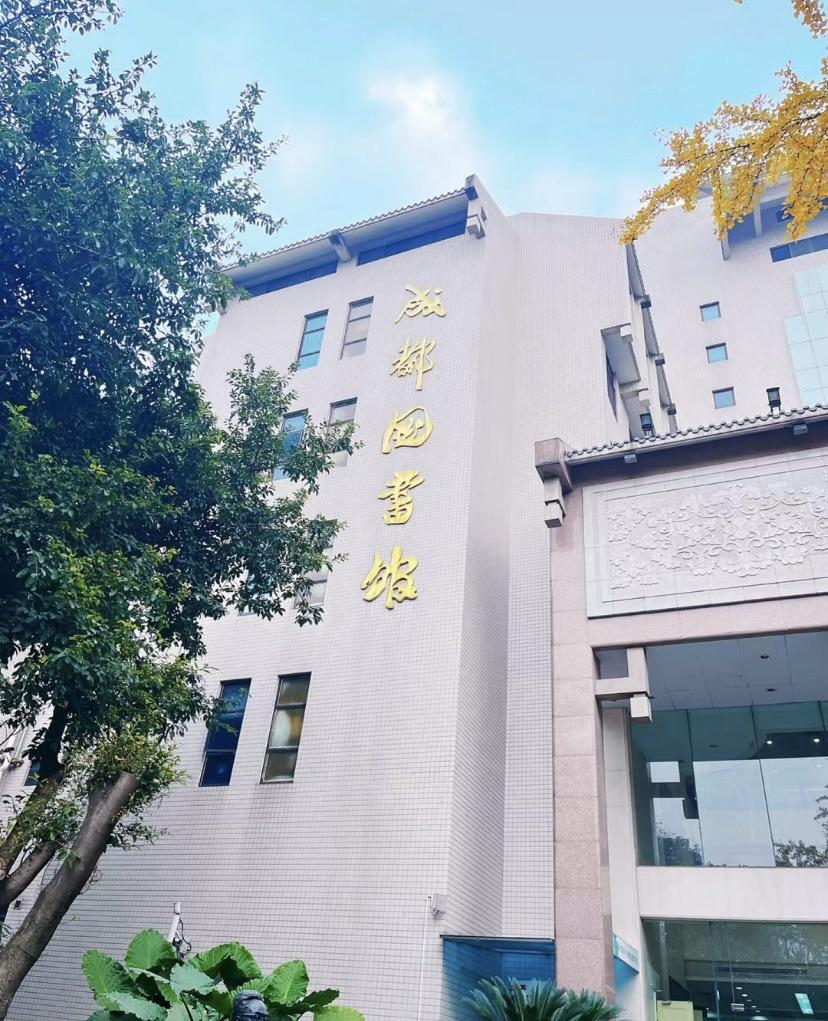
地标名称：成都图书馆
所在城市：成都市·青羊区